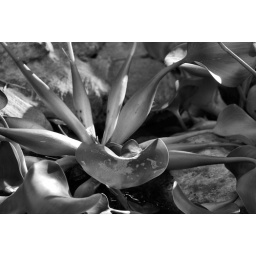
water hyacinth in black and white